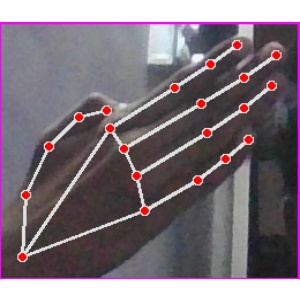
अक्षर: घ